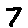
Label: 7